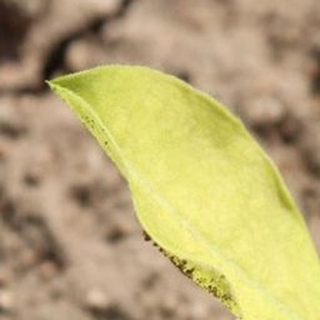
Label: groundnut_nutrition_deficiency